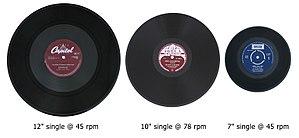
Cet article intitulé 2016 en radio en France est une synthèse de l'actualité du média radio en France pour l'année 2016. On ne retiendra en général que l'actualité des radios de caractère national ou international, afin de ne pas se perdre dans les détails des radios locales.